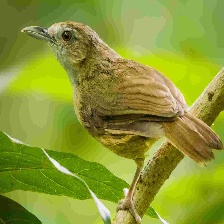
Species: ABBOTTS BABBLER
Scientific name: MALACOCINCLA ABBOTTI